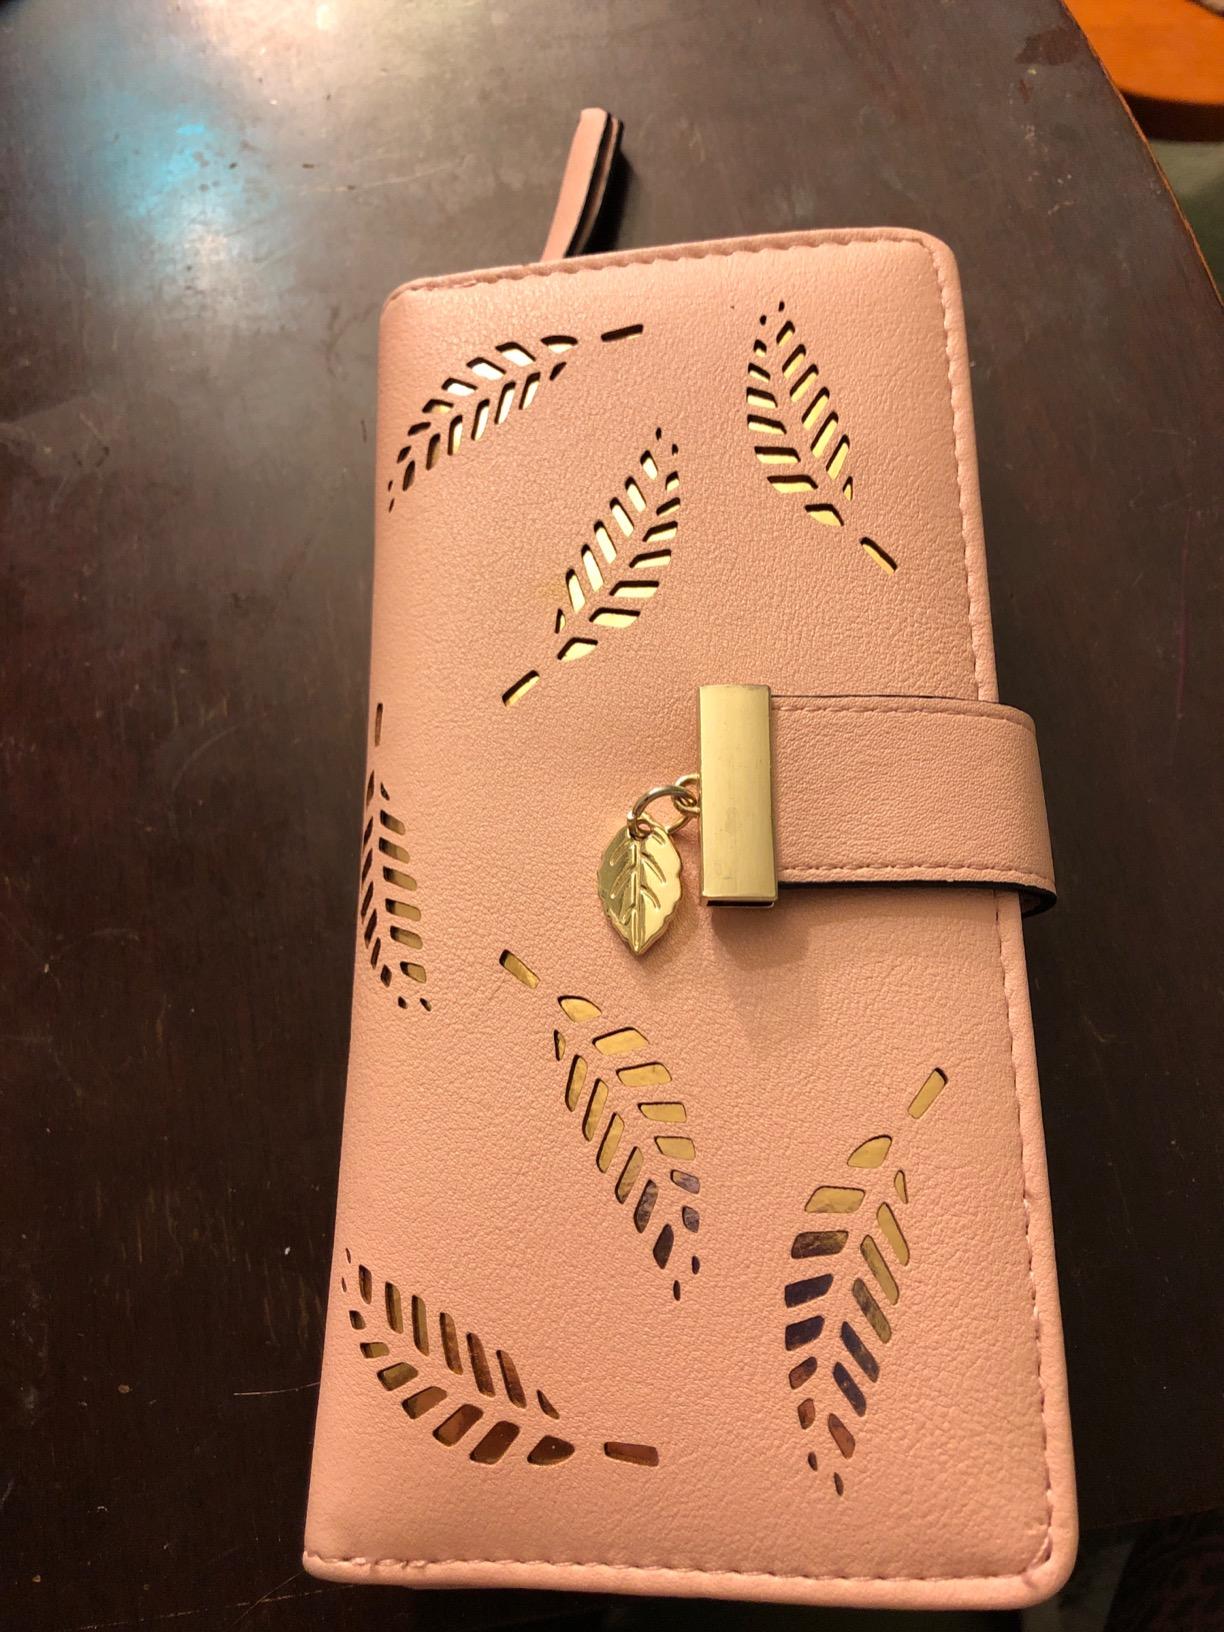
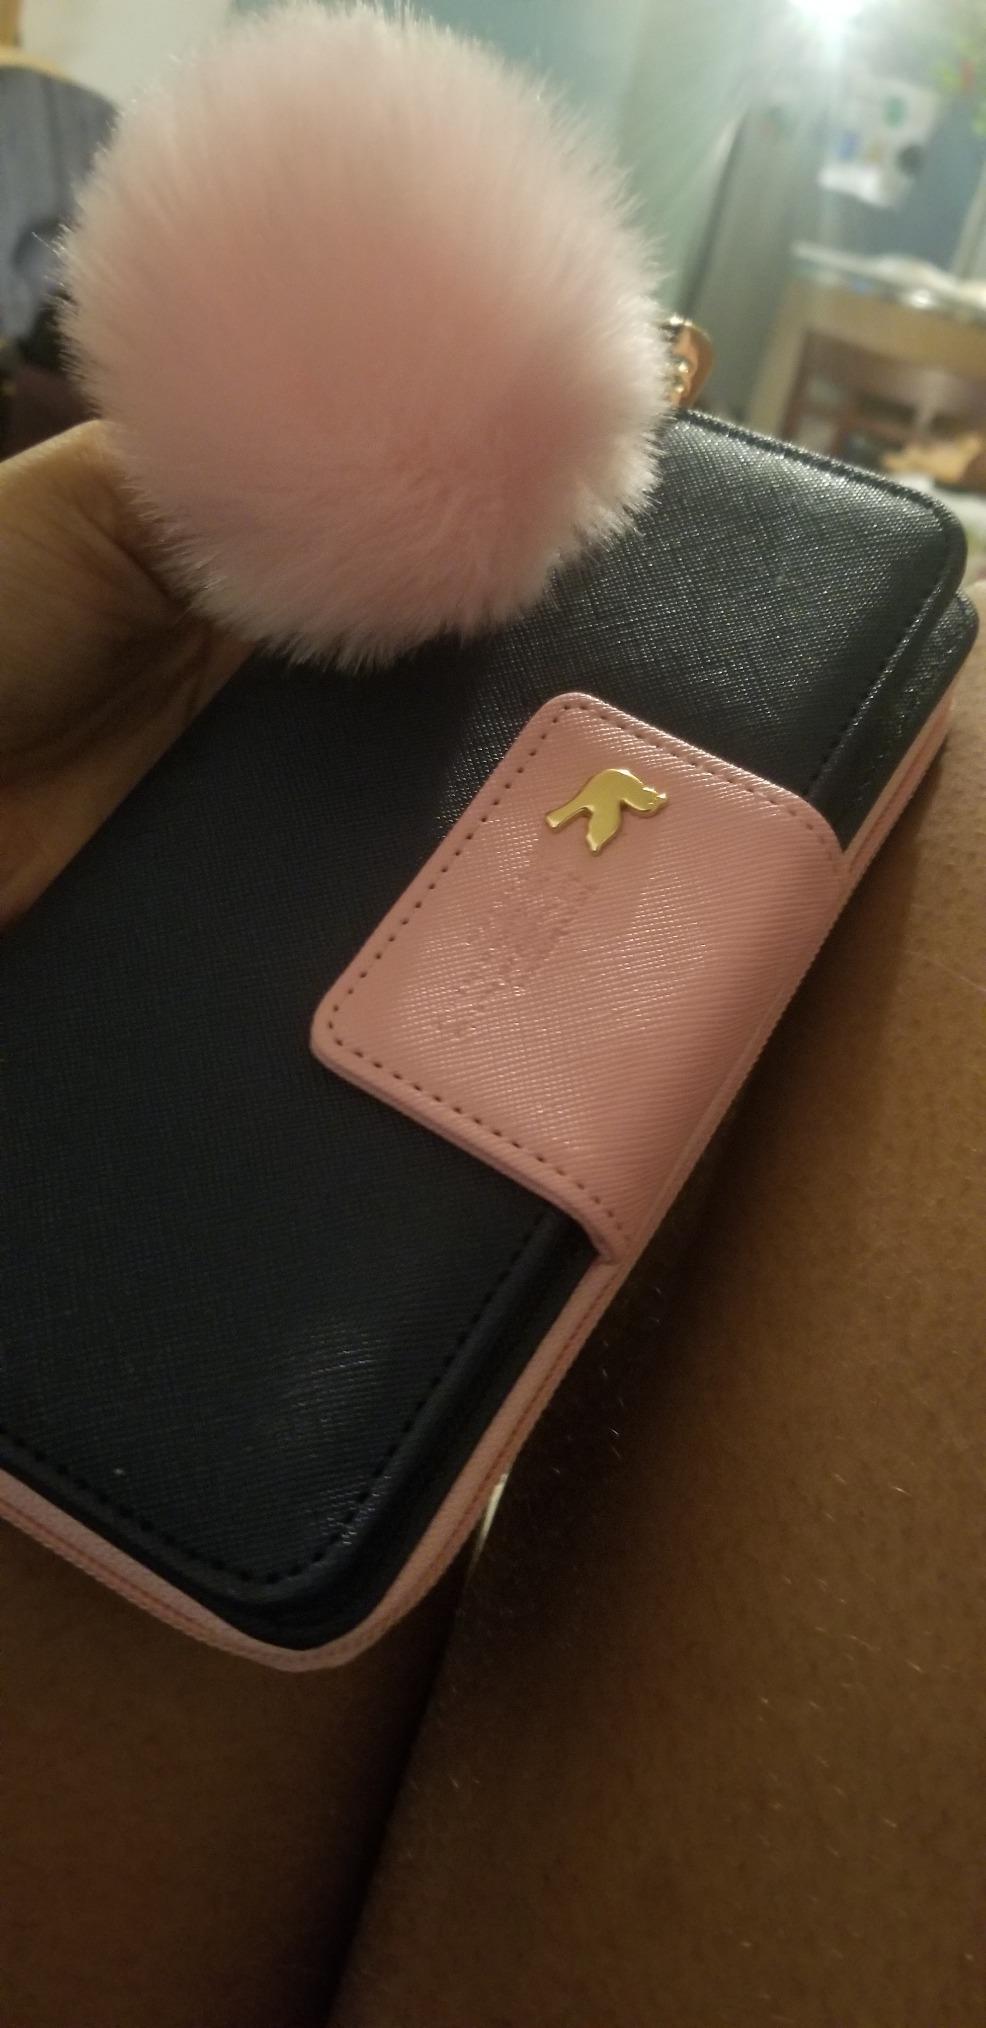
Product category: accessories_handbag
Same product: no